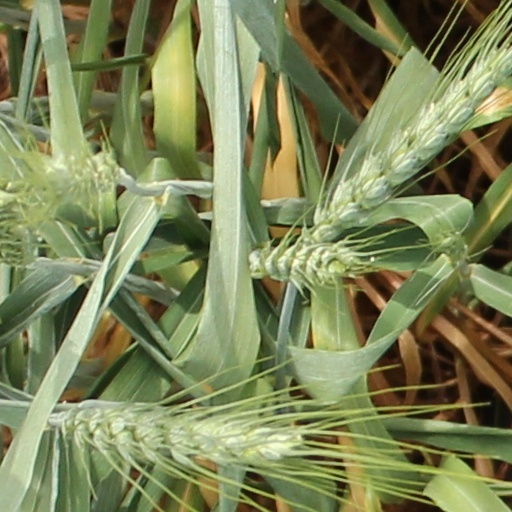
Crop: wheat